George Floyd protests in New York City

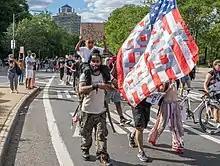
One of several peaceful marches in Brooklyn on June 7

More than 1,000 people demonstrated on June 5 at the Metropolitan Detention Center in Sunset Park, Brooklyn. Two days earlier, an inmate died after being pepper sprayed by guards. Another 500 rallied in Columbus Circle. Though the protests were mostly peaceful during the day, there were again some conflicts after curfew. Police arrested around 40 people near Grand Army Plaza in Brooklyn. The "Times" reported on groups of volunteers setting up "jail support" sites, providing medical supplies, hand sanitizer, shoelaces, food, and advice to people as they were released after being arrested. Peaceful protests continued on June 6, with the 8:00 p.m. – 5:00 a.m. curfew still in effect. Police arrested four people and issued 24 summonses.